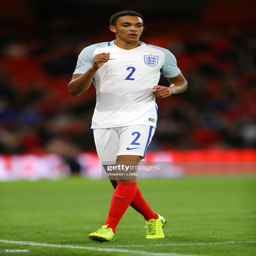
person in action during soccer league .